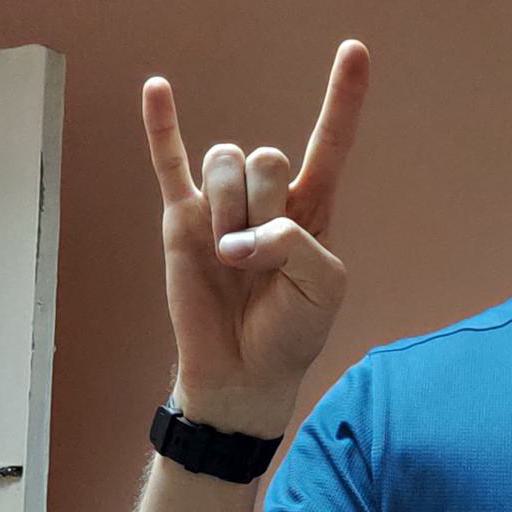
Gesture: rock